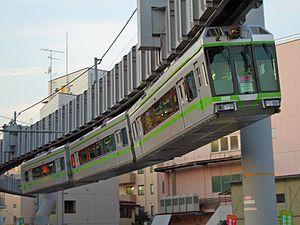
L'environnement au Japon est l'environnement du pays Japon. Bien que le Japon cherche à préserver son environnement, la croissance démographique du pays a conduit à une importante urbanisation, extrêmement dense, et à des consommations de ressources importantes. L'empreinte carbone est de fait élevée. En 2007, le Japon était le 5ᵉ plus gros émetteur de CO₂ au monde, avec environ 4,2 % du total des émissions.